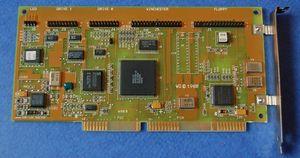
Un détrompeur est un dispositif, généralement mécanique, permettant d’éviter les erreurs d'assemblage, de montage ou de branchement.